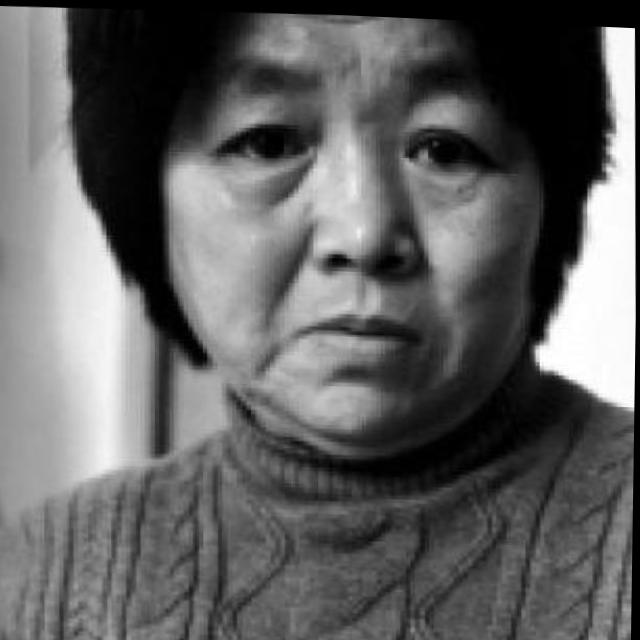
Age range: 45-64